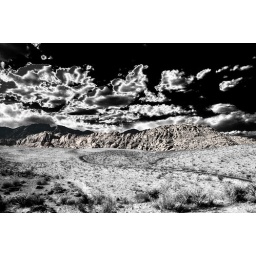
playing around with filters area off to the right of red rock visitors center